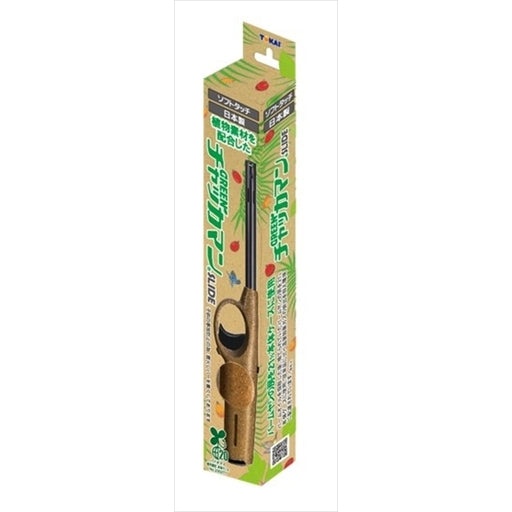
ＣＲグリーンチャッカマン　スライドタイプ
パームヤシの房を練りこんだバイオマス樹脂を使用した点火棒。スライドタイプは着火しやすいソフトタッチ。パームやしの房の繊維の色味を生かした自然な風合いのボディカラー。日本製の点火棒はチャッカマンのみ。 商品詳細（サイズ・容量、規格） 【単品サイズ】43×27×246(mm) 【容量】1本 商品内訳 ＣＲグリーンチャッカマン スライドタイプ 出荷条件 １～５営業日程度での出荷予定（最短翌日出荷。在庫不足の場合、メーカー様より仕入後の納品となります。） JANコード 4904650009160
Brand: ハリマ共和物産 株式会社
Category: Home & Garden > Kitchen & Dining > Kitchen Tools & Utensils > Cooking Thermometers > Candy Thermometers